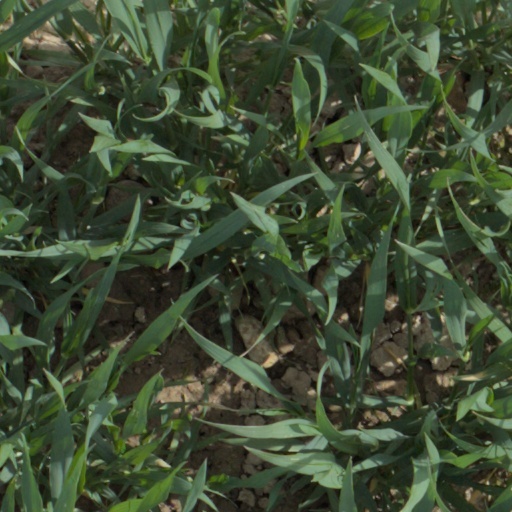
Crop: wheat